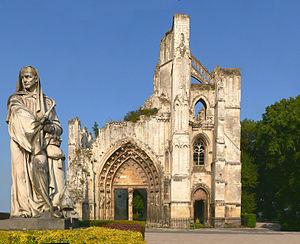
Abbaye Saint Bertin et la statue de l'abbé Suger à Saint-Omer (Pas-de-Calais).
Ce tableau présente la liste de tous les monuments historiques classés ou inscrits dans la ville de Saint-Omer, Pas-de-Calais, France.